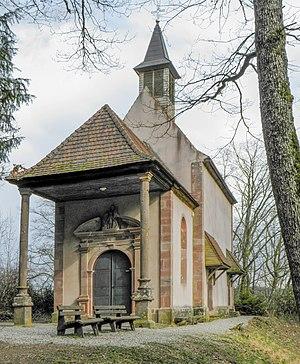
Chapelle Notre-Dame-de-Lorette à Murbach (Haut-Rhin, France).
Murbach est une commune française située dans le département du Haut-Rhin, en région Grand Est.